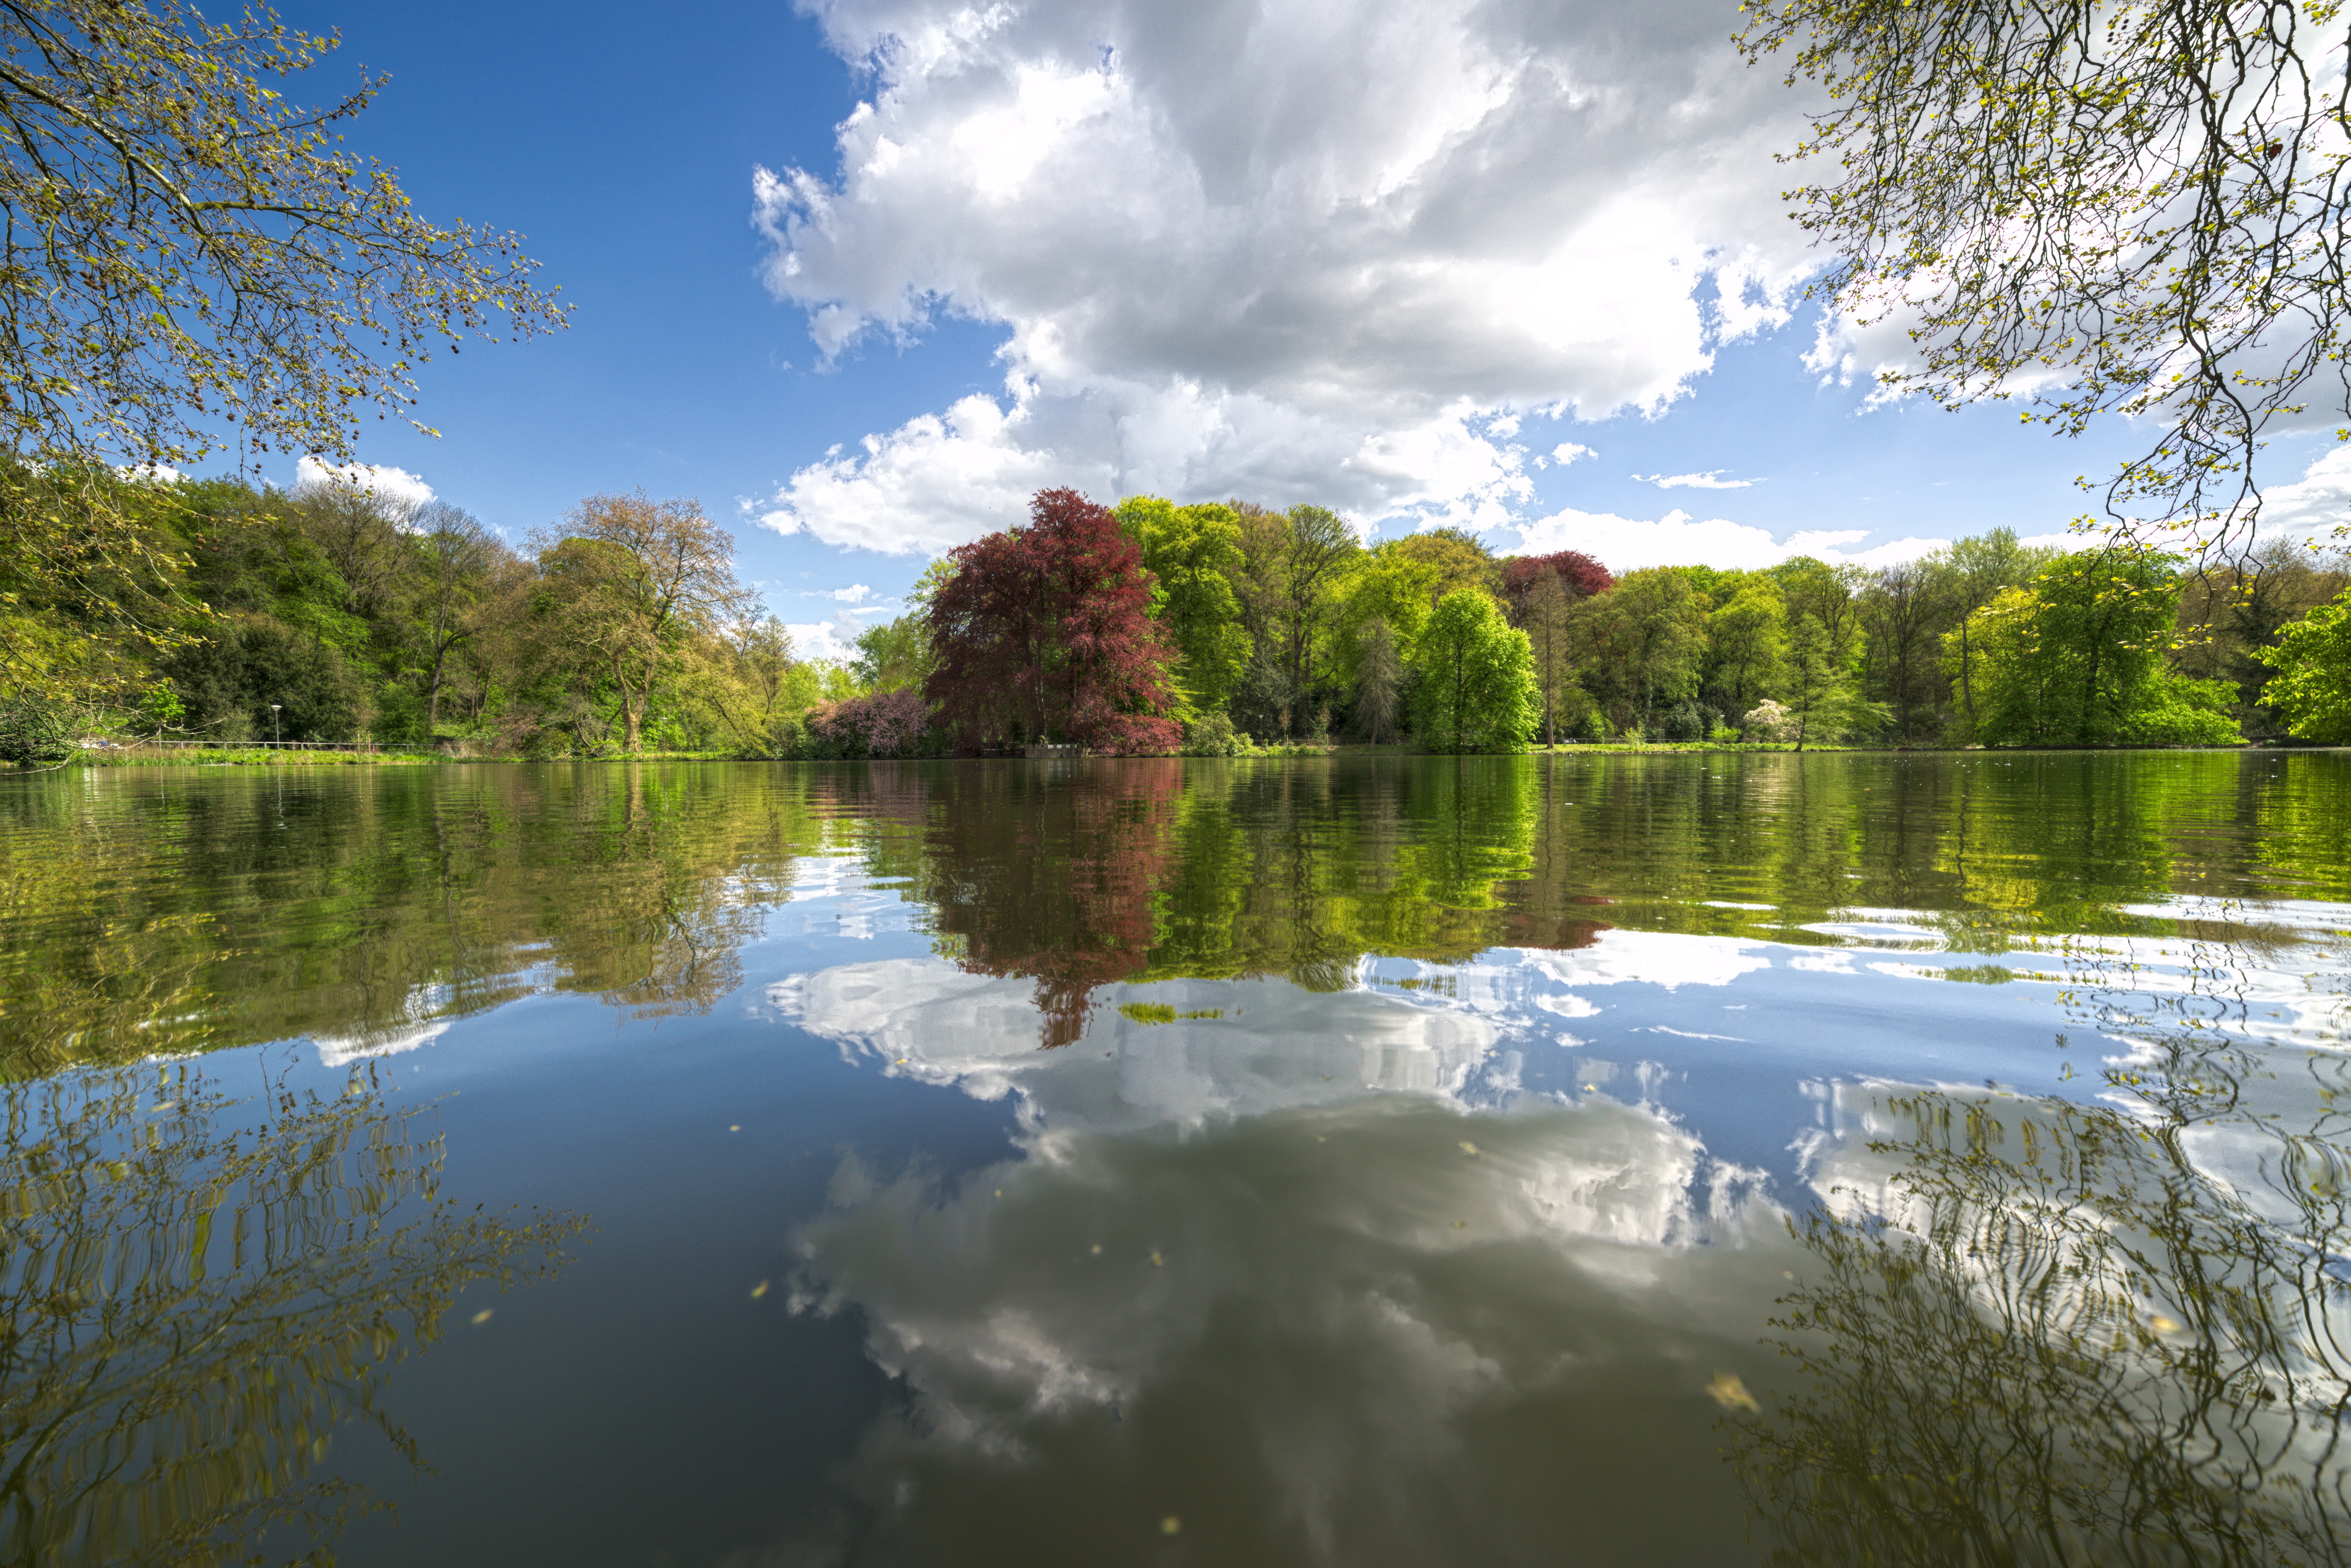
tree, water, nature, forest, lake, river, pond, stream, reflection, blue, reservoir, waterway, body of water, clouds, loch, mirroring, waldsee, fish pond